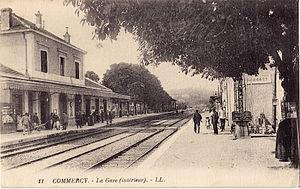
Carte postale ancienne éditée par LL, n°11
Commercy est une commune française située dans le département de la Meuse, dont elle est une des sous-préfectures.
La gare de Commercy est une gare ferroviaire française de la ligne de Noisy-le-Sec à Strasbourg-Ville, située à proximité du centre-ville de Commercy, sous-préfecture du département de la Meuse, en région Grand Est.